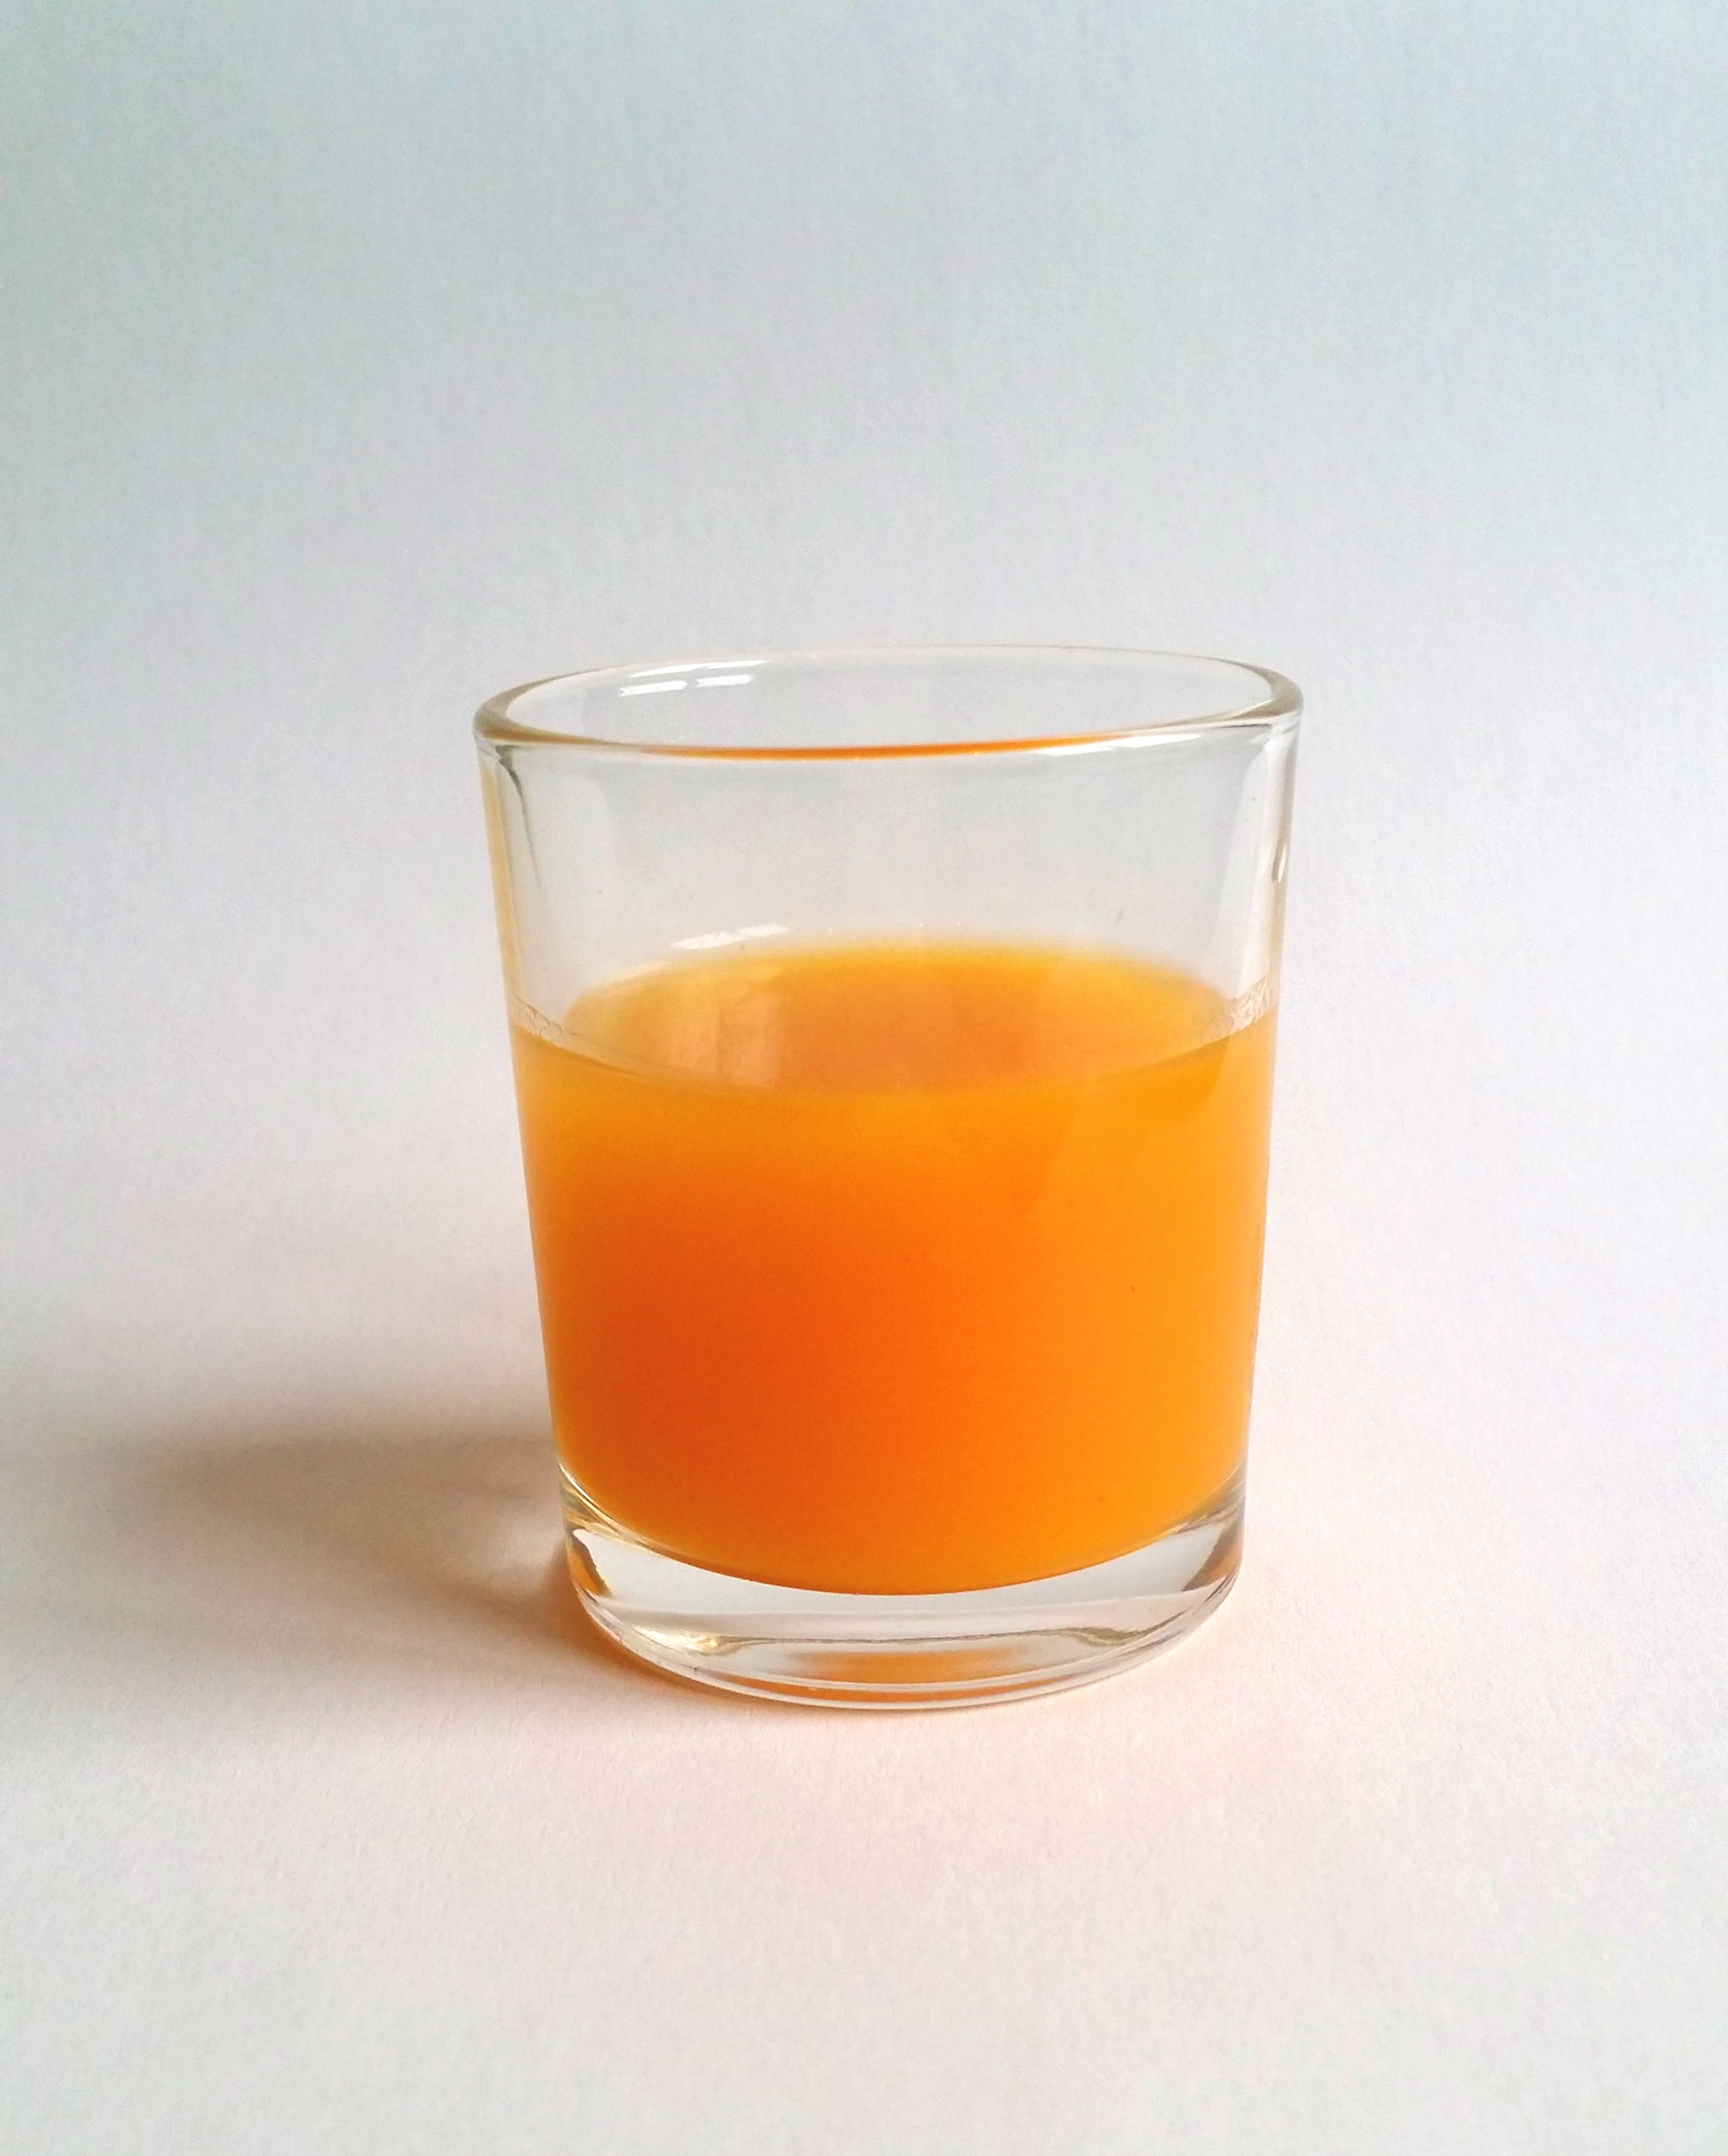
glass, orange, food, produce, drink, breakfast, juice, orange juice, liqueur, vitamins, distilled beverage